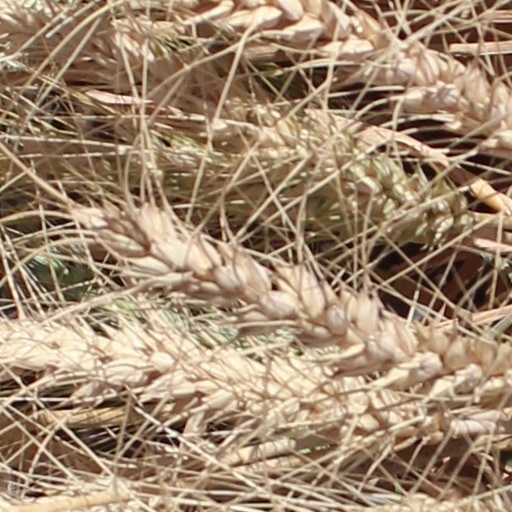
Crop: wheat